T'nalak

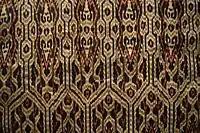
Finished item

Tnalak (also spelled tenalak), is a weaving tradition using resist-dyed threads of the Tboli people of South Cotabato, Philippines. T'nalak cloth is woven exclusively by women who have received the designs for the weave in their dreams, which they believe are a gift from Fu Dalu, the T'boli Goddess of abacá.